Tom Blomqvist

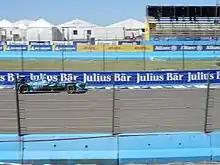
Blomqvist during qualifying for the 2018 Punta del Este ePrix.

On 2 February 2015, it was announced Blomqvist had secured a BMW DTM drive for multiple seasons, replacing the spot left vacant by the departure of Joey Hand. The announcement followed a selection test carried out by Blomqvist, Jack Harvey, Robin Frijns, Lucas Luhr, Richie Stanaway, Alex Lynn, Sam Bird and Alex Gurney at Jerez in December 2014. Blomqvist joined the RBM Team alongside Augusto Farfus and finished the season in a respectable 14th place, having made DTM history as the youngest BMW driver to win a race in his first season, at Oschersleben, and the second youngest race winner with any manufacturer.